Äran-class coastal defence ship

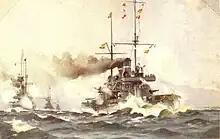
Äran-class ships during combat exercise. Oil painting by Herman af Sillén.

"Tapperheten" ran aground on rocks near Stockholm in January 1914. The vessel was refloated in July by blasting the rocks out from under her, repaired and returned to service by the end of 1915.